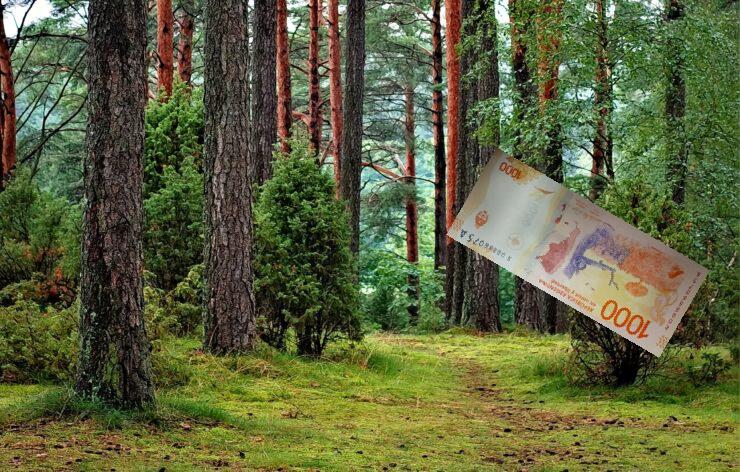
Denominación: 1000